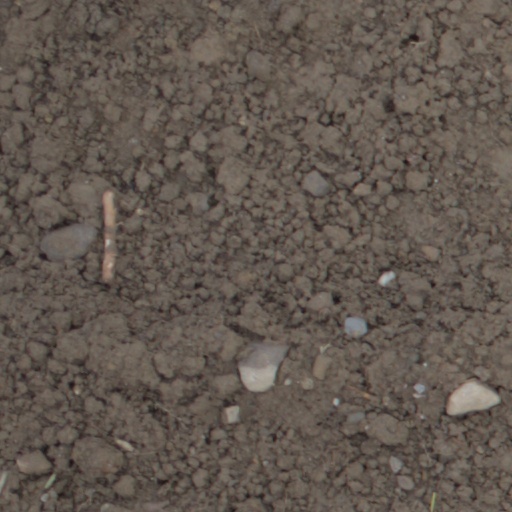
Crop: wheat